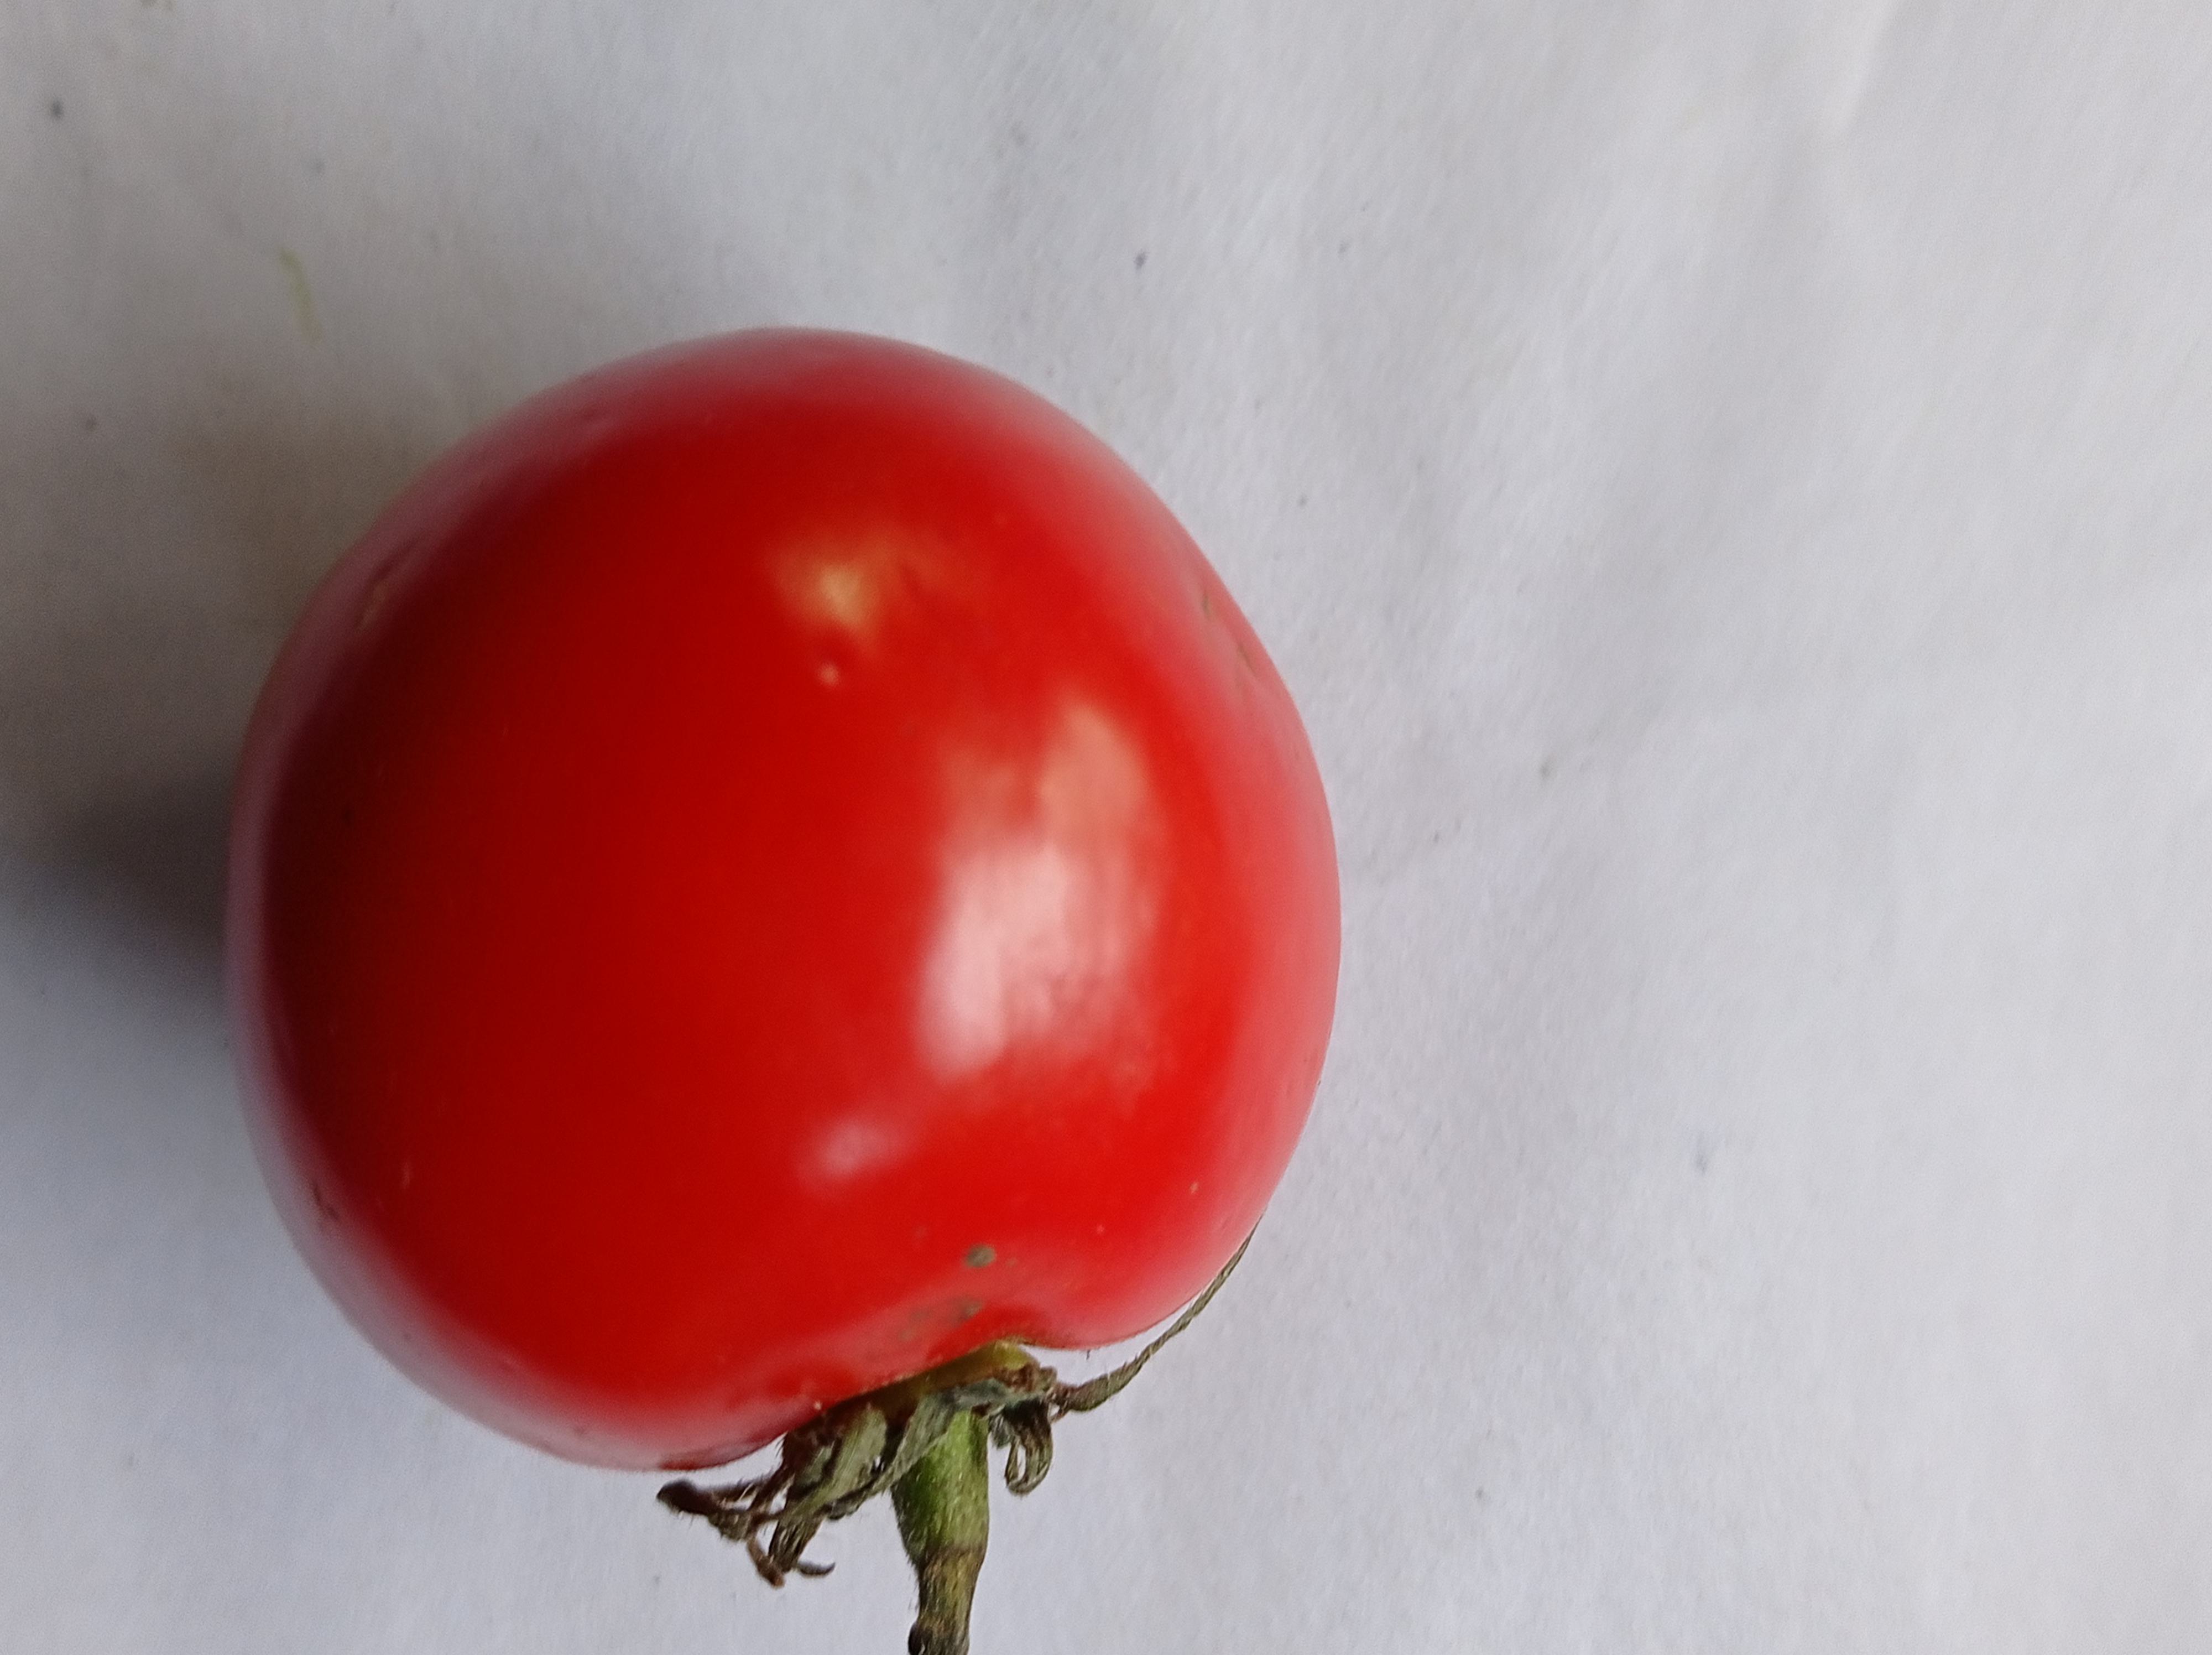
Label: Fresh